Scale models of the Bastille

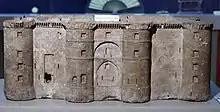
Musée Carnavalet in Paris.

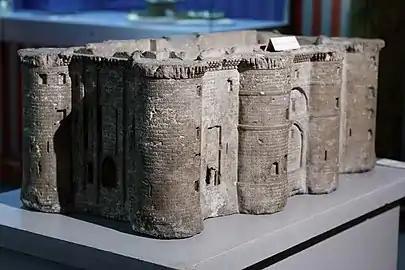
Musée Carnavalet in Paris.

Scale models of the Bastille were produced between 1789 and 1790 by the businessman Pierre-François Palloy using stones from the demolition of the Bastille, the building they portray.